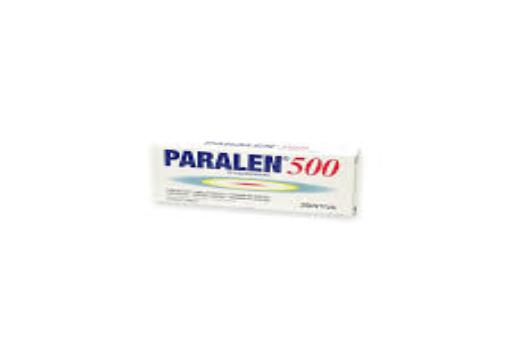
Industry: Medical